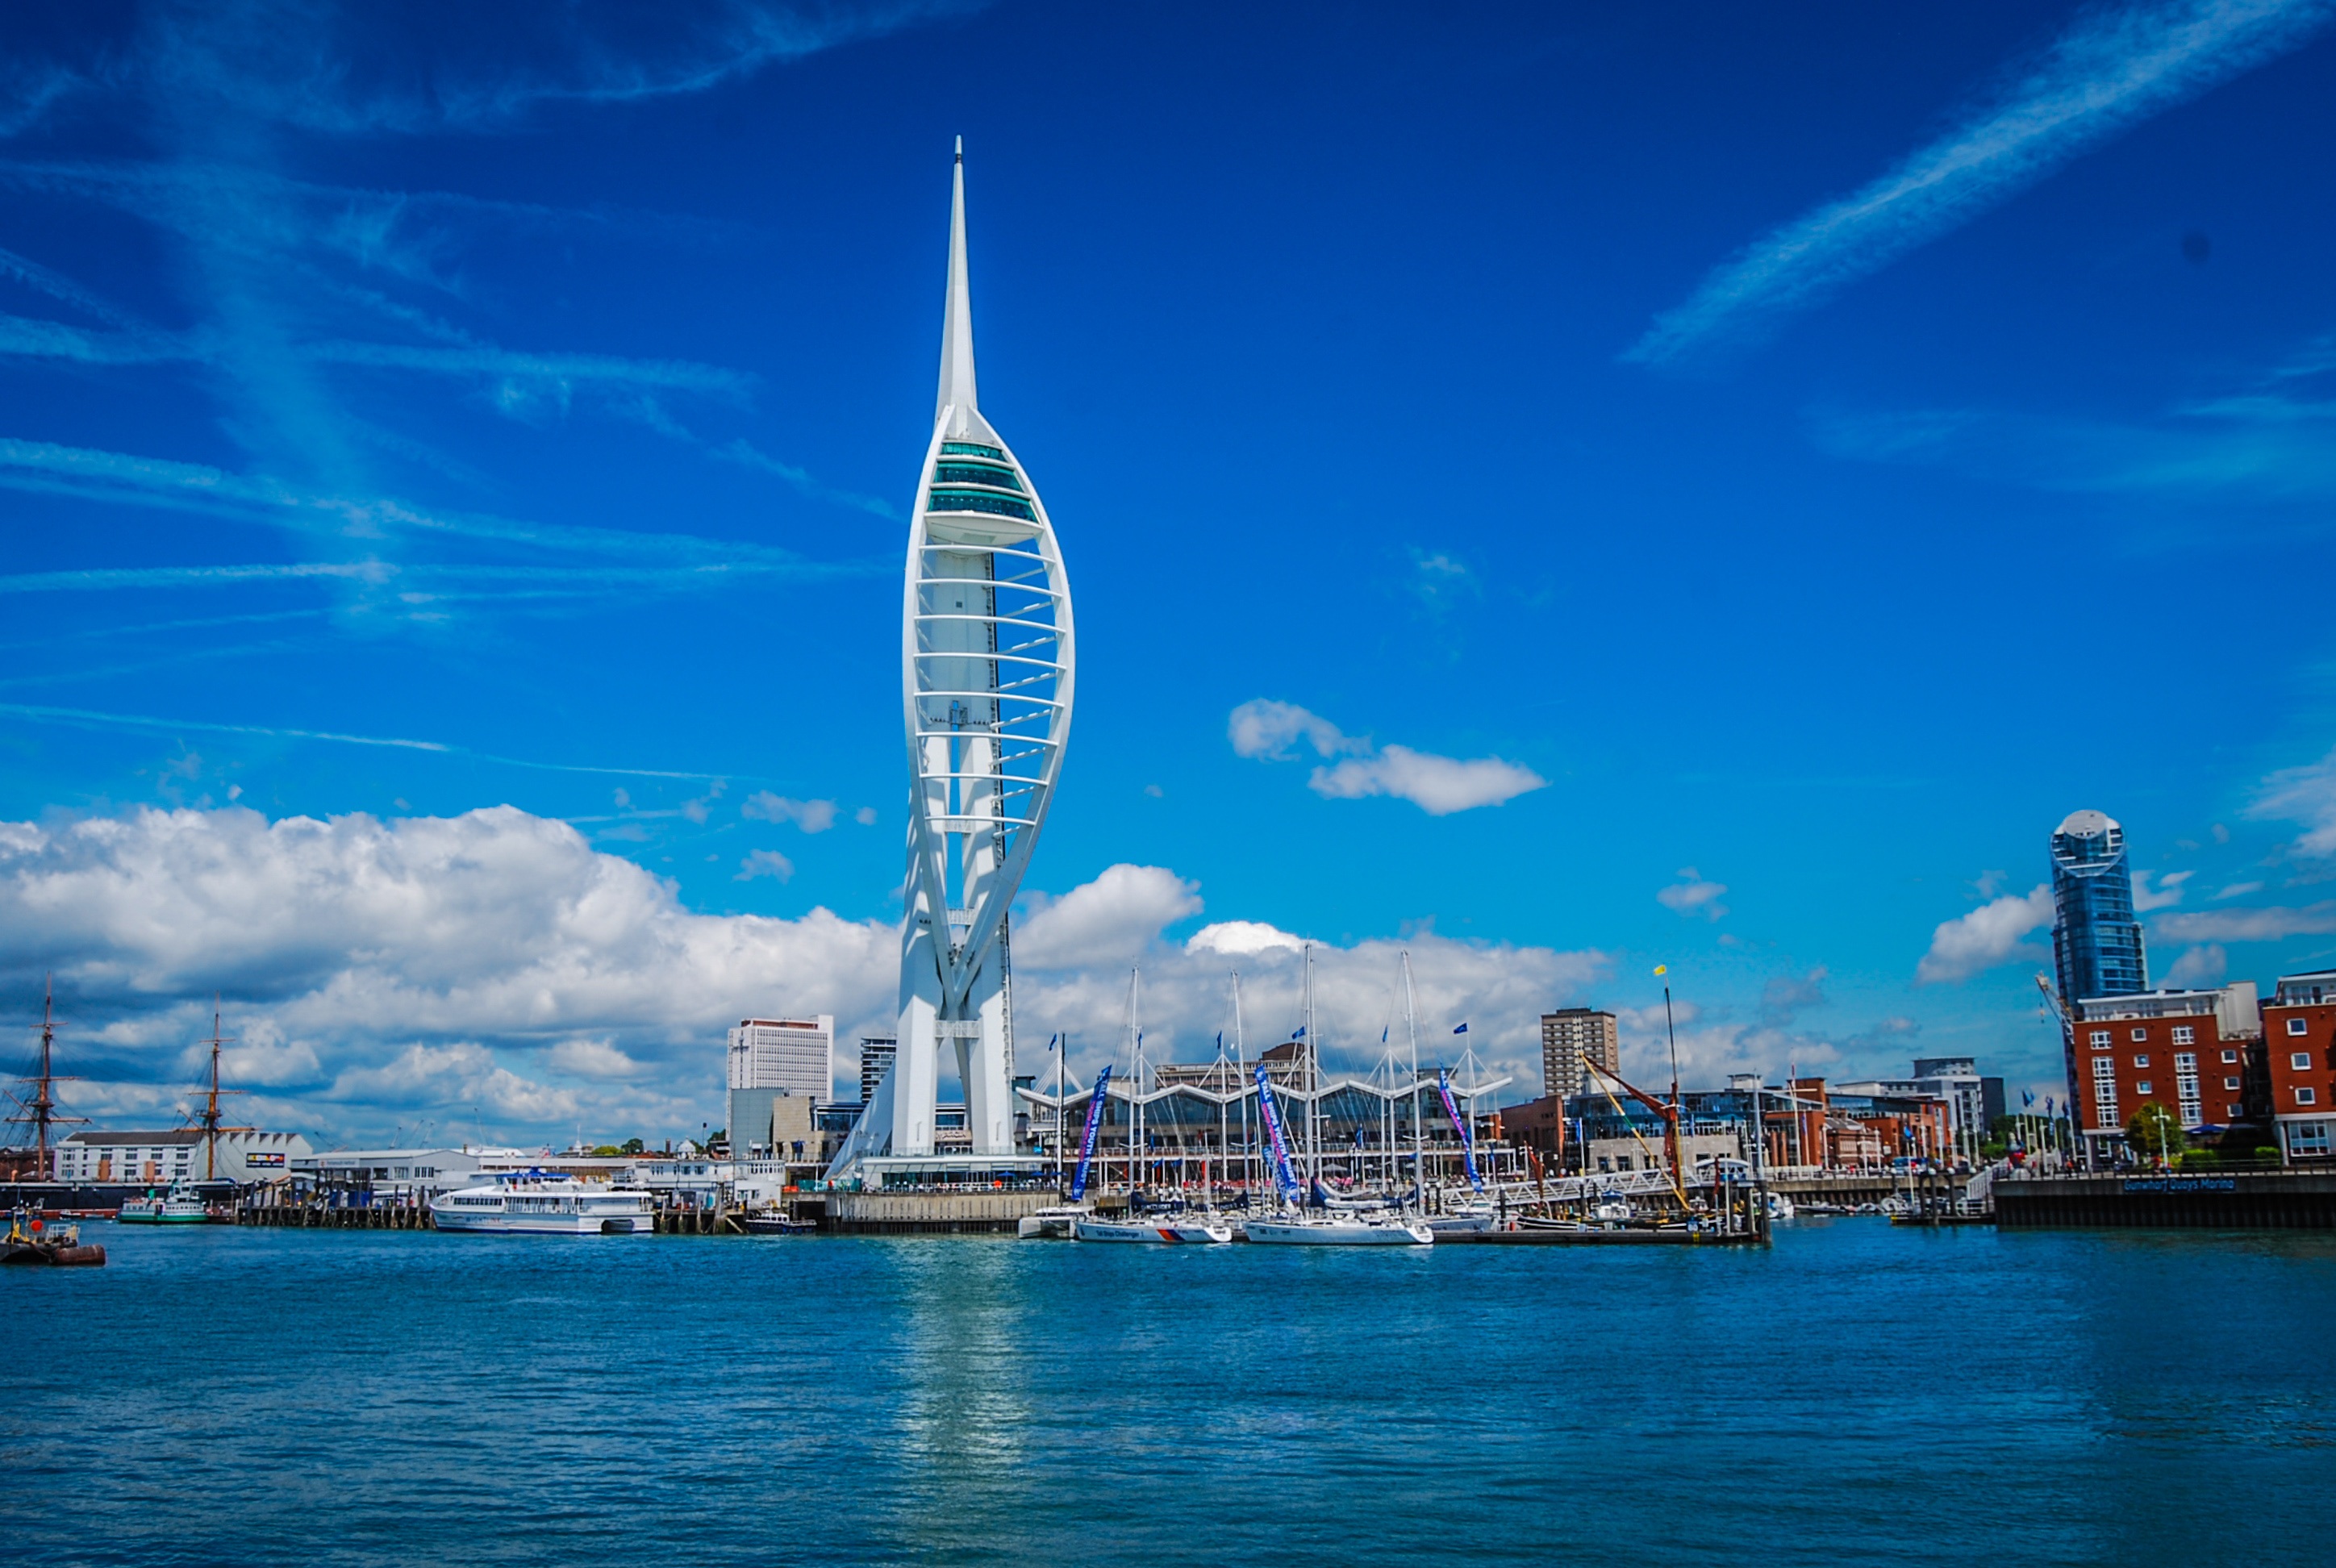
sea, coast, water, horizon, dock, architecture, boat, skyline, skyscraper, ship, cityscape, reflection, vehicle, tower, landmark, harbor, blue, marina, england, bright, portsmouth, spinnaker tower, atmosphere of earth